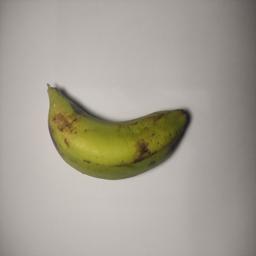
Banana variety: Sagor Kola